Matt Gilks

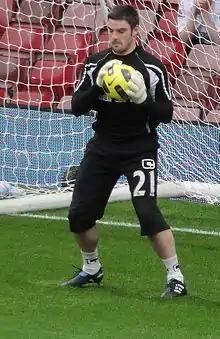
Gilks in 2010

Matthew Gilks (born 4 June 1982) is a former professional footballer who played as a goalkeeper.